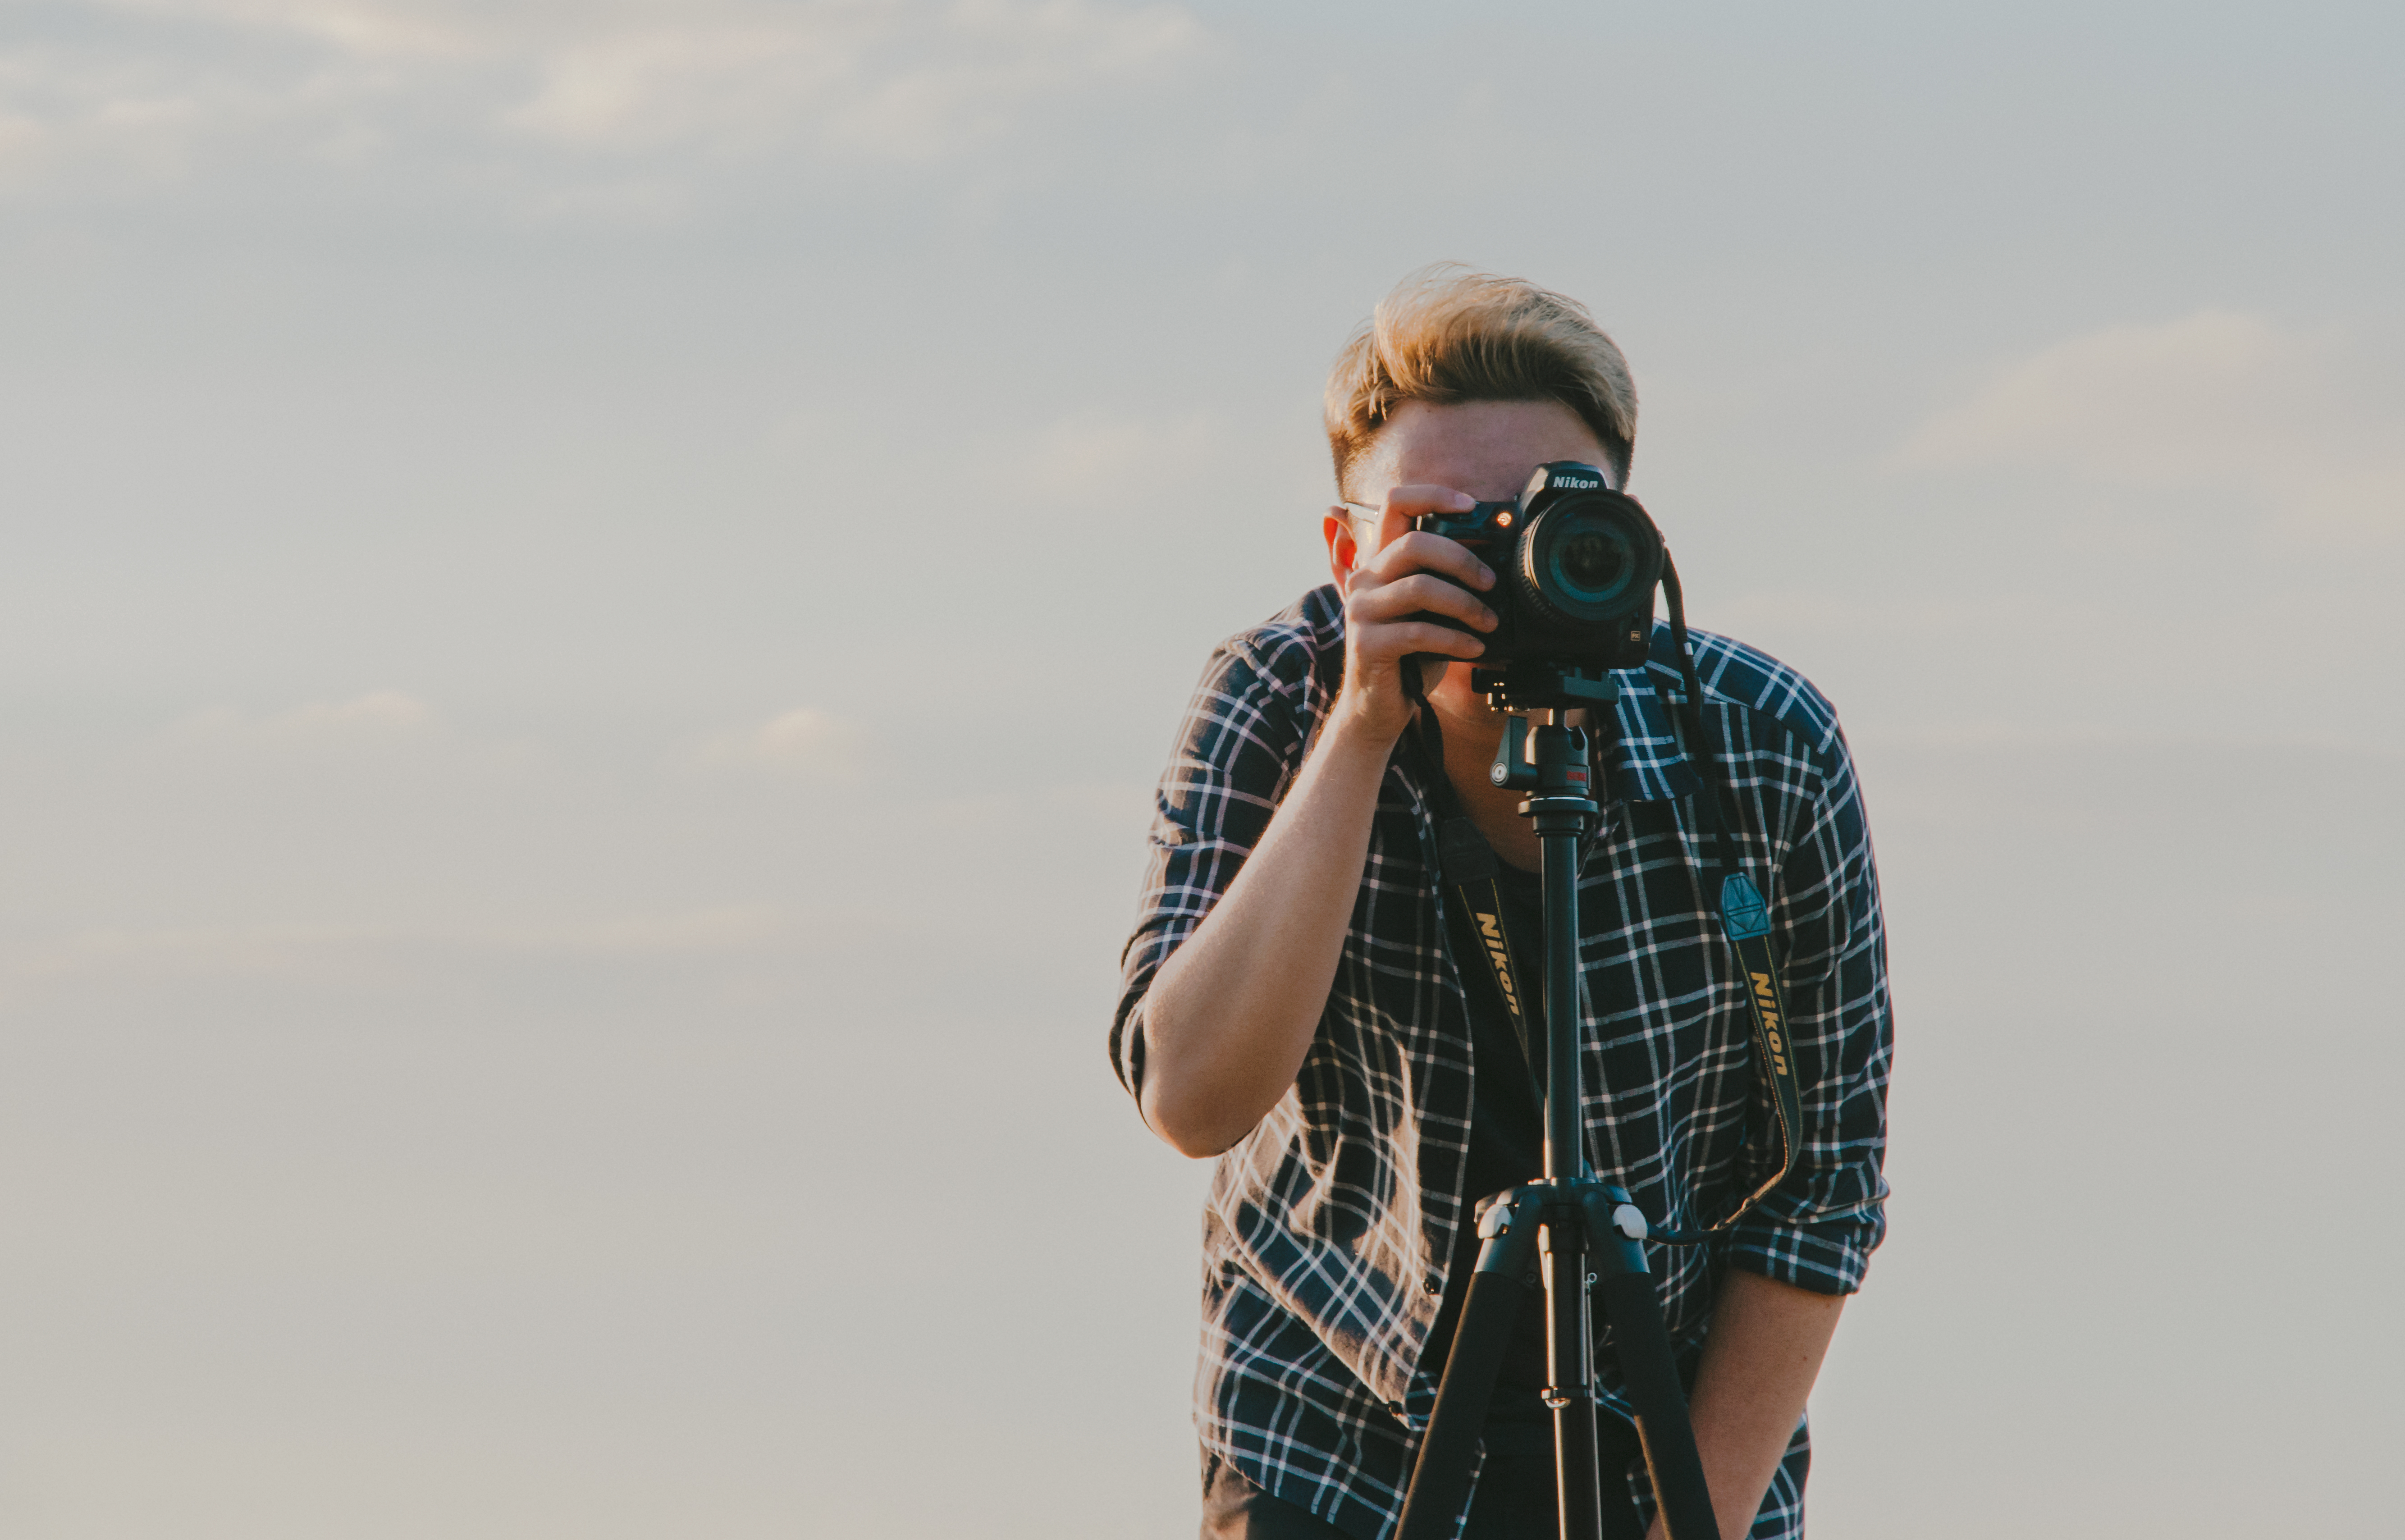
love, cute, portrait, travel, happy, lovely, men, photography, photograph, microphone, sunglasses, sky, vision care, fun, glasses, girl, eyewear, plaid, audio, vacation, tartan, pattern